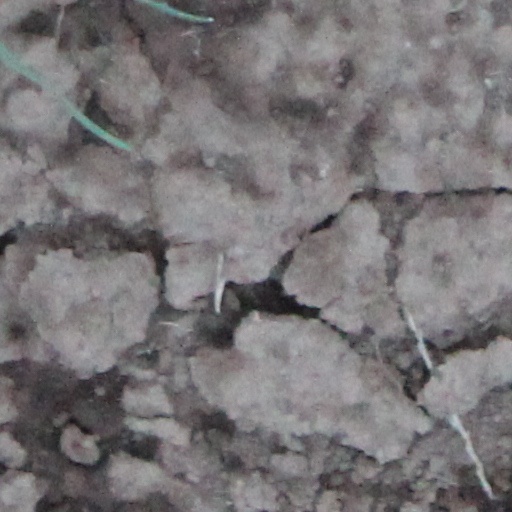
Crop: wheat